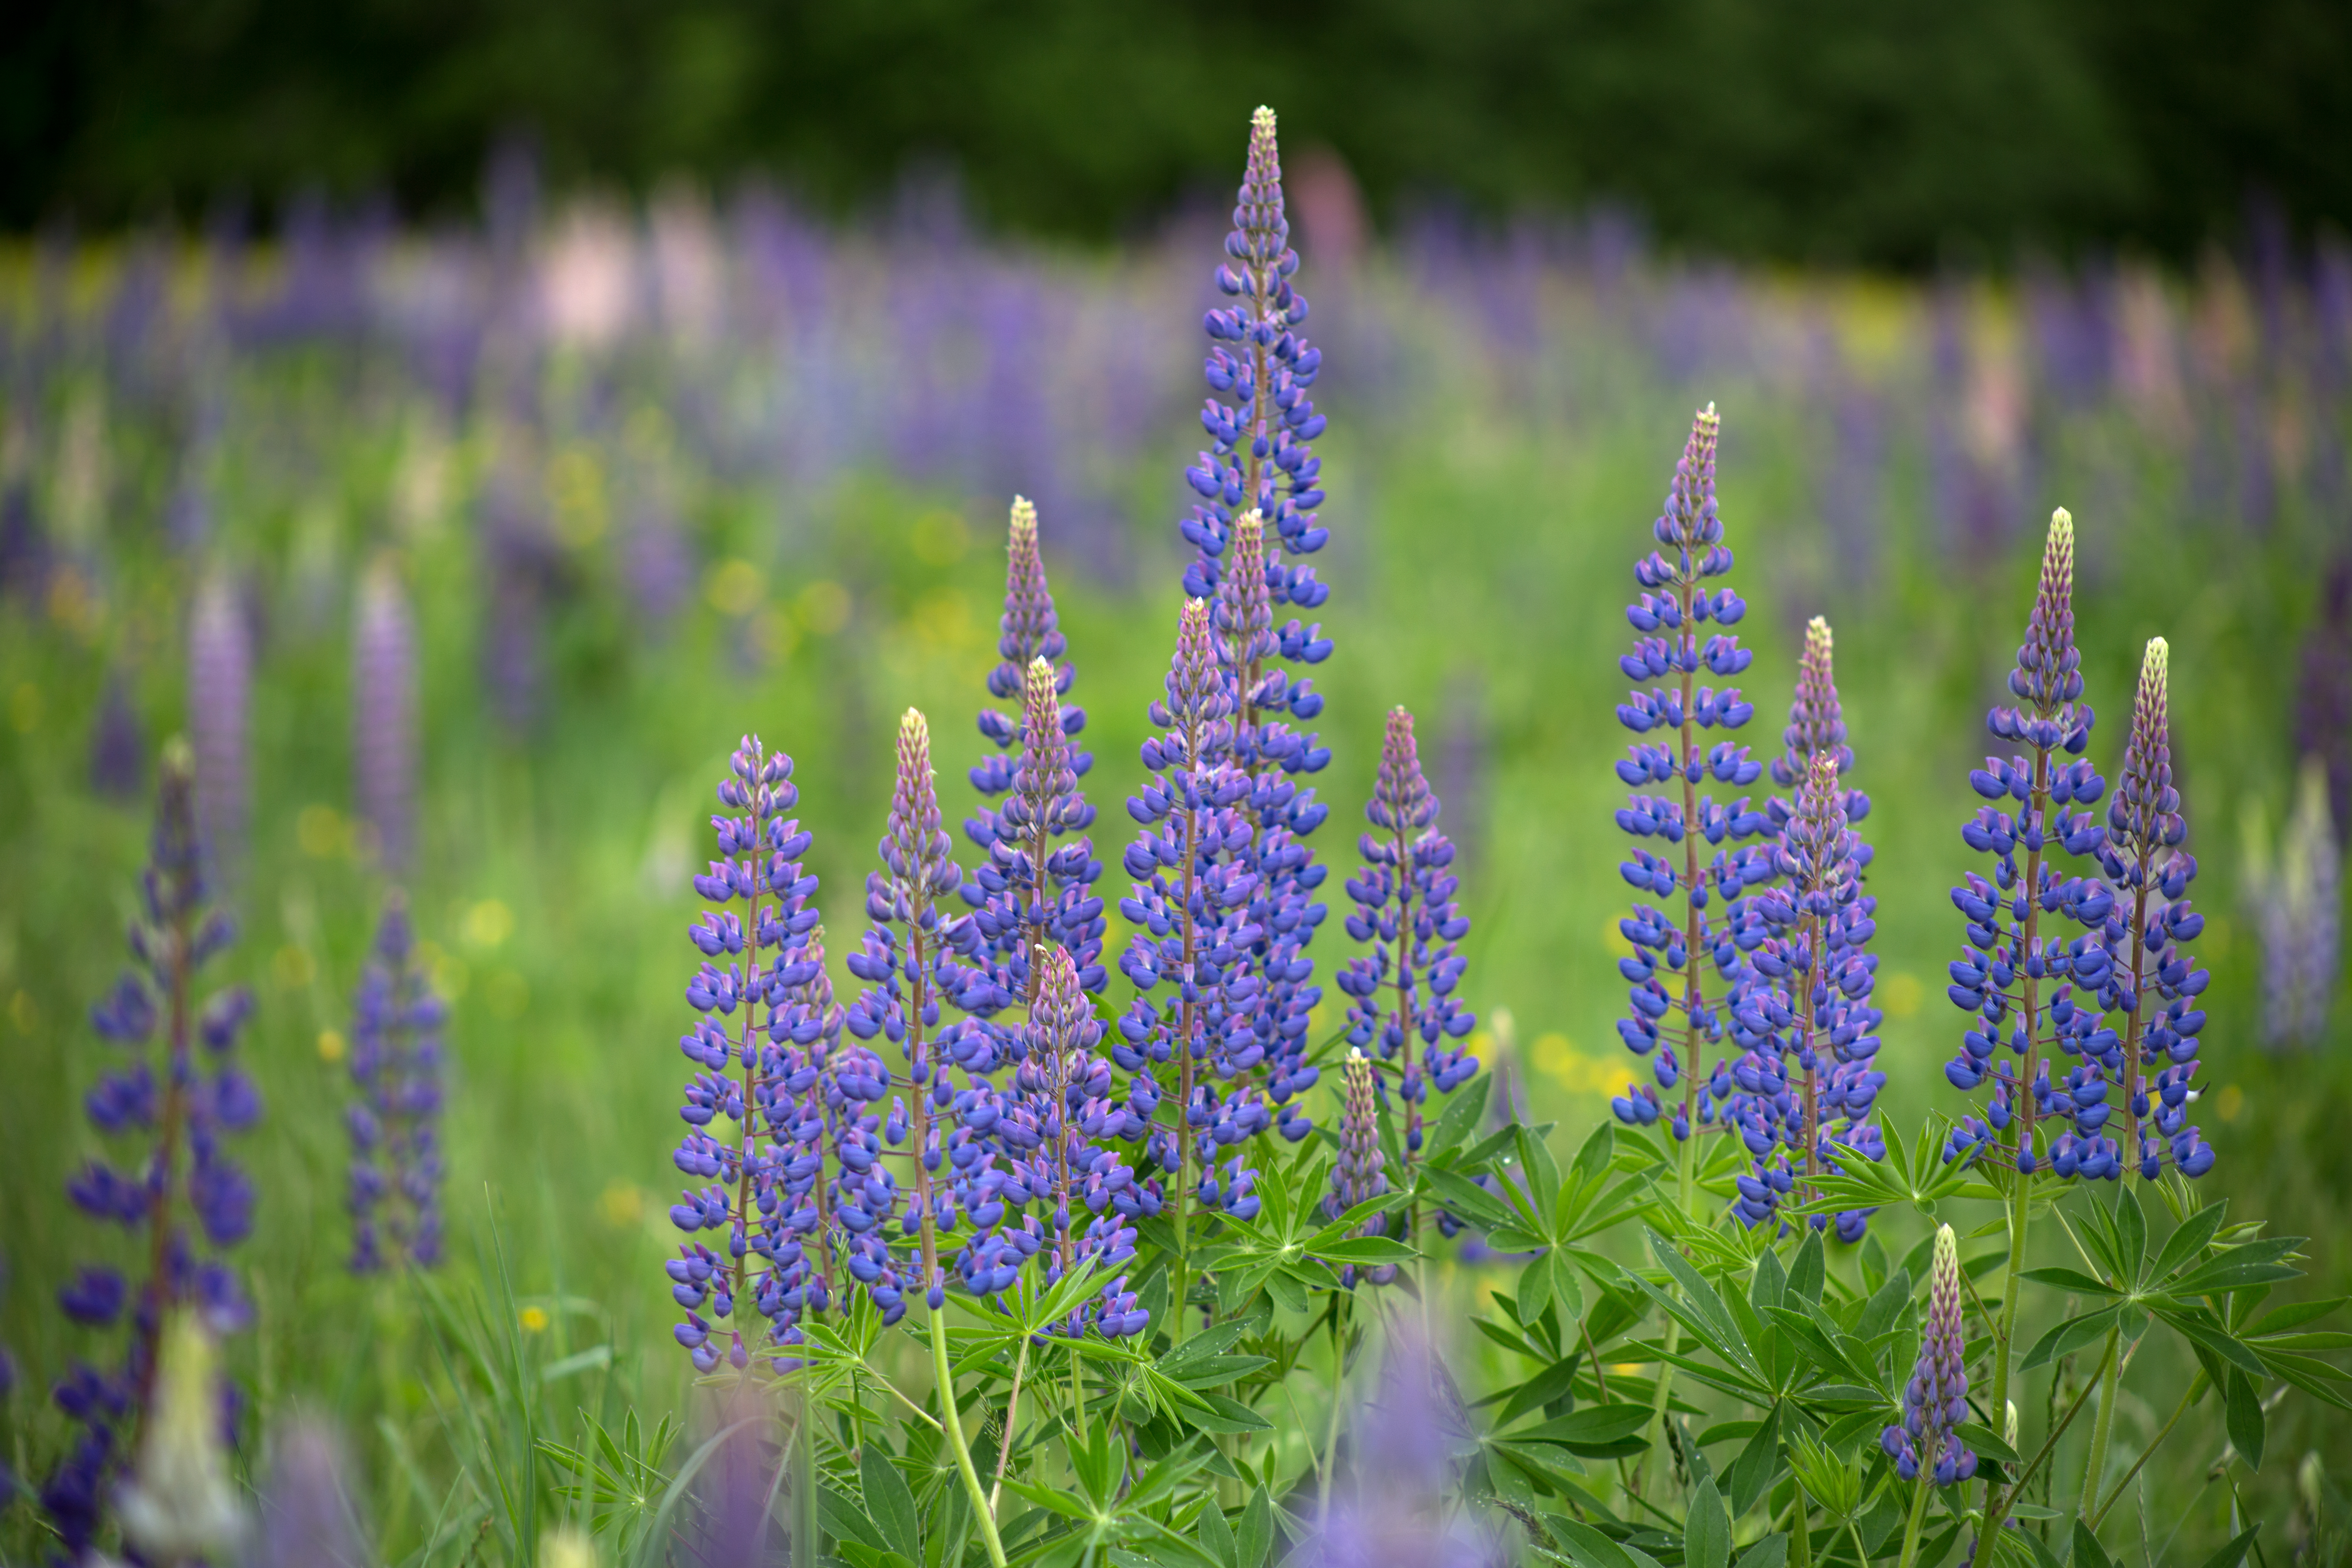
flower, plant, terrestrial plant, herbaceous plant, natural landscape, grass, groundcover, flowering plant, meadow, grassland, electric blue, landscape, annual plant, prairie, wildflower, wood, herb, forest, subshrub, evergreen, Forb, wildlife, broomrape, macro photography, water, bellflower family, lobelia, plant stem